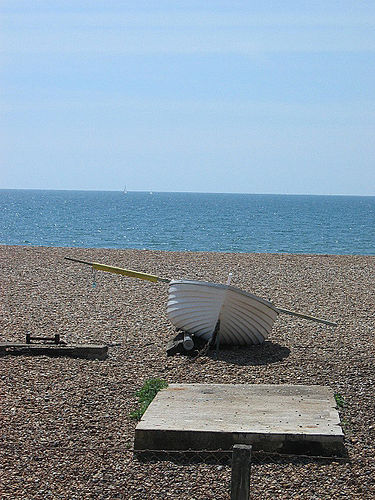
A boat sitting on a beach near the water.

A boat sitting on a rocky beach at the sea shore.

A very cute small boat laying on the beach by the water.

A boat on a rocky coastline with no people